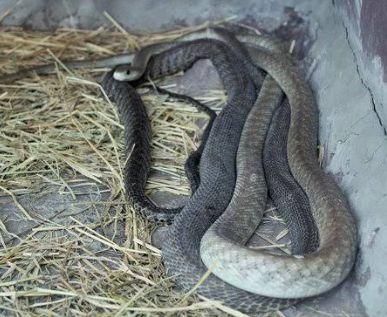
Nyoka wawili wakiwa wamejizungusha. Mmoja ana rangi nyeusi au giza huku mwingine anaonekana kuwa na rangi ya kahawia kijani. Waonekana wamejikusanya pamoja kwenye ardhi yenye nyasi kavu. Yaashiria kuwa nyoka hao wako katika mazingira  ya asilia.